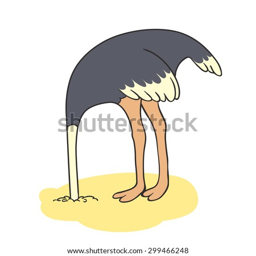
ostrich hiding its head in the sand